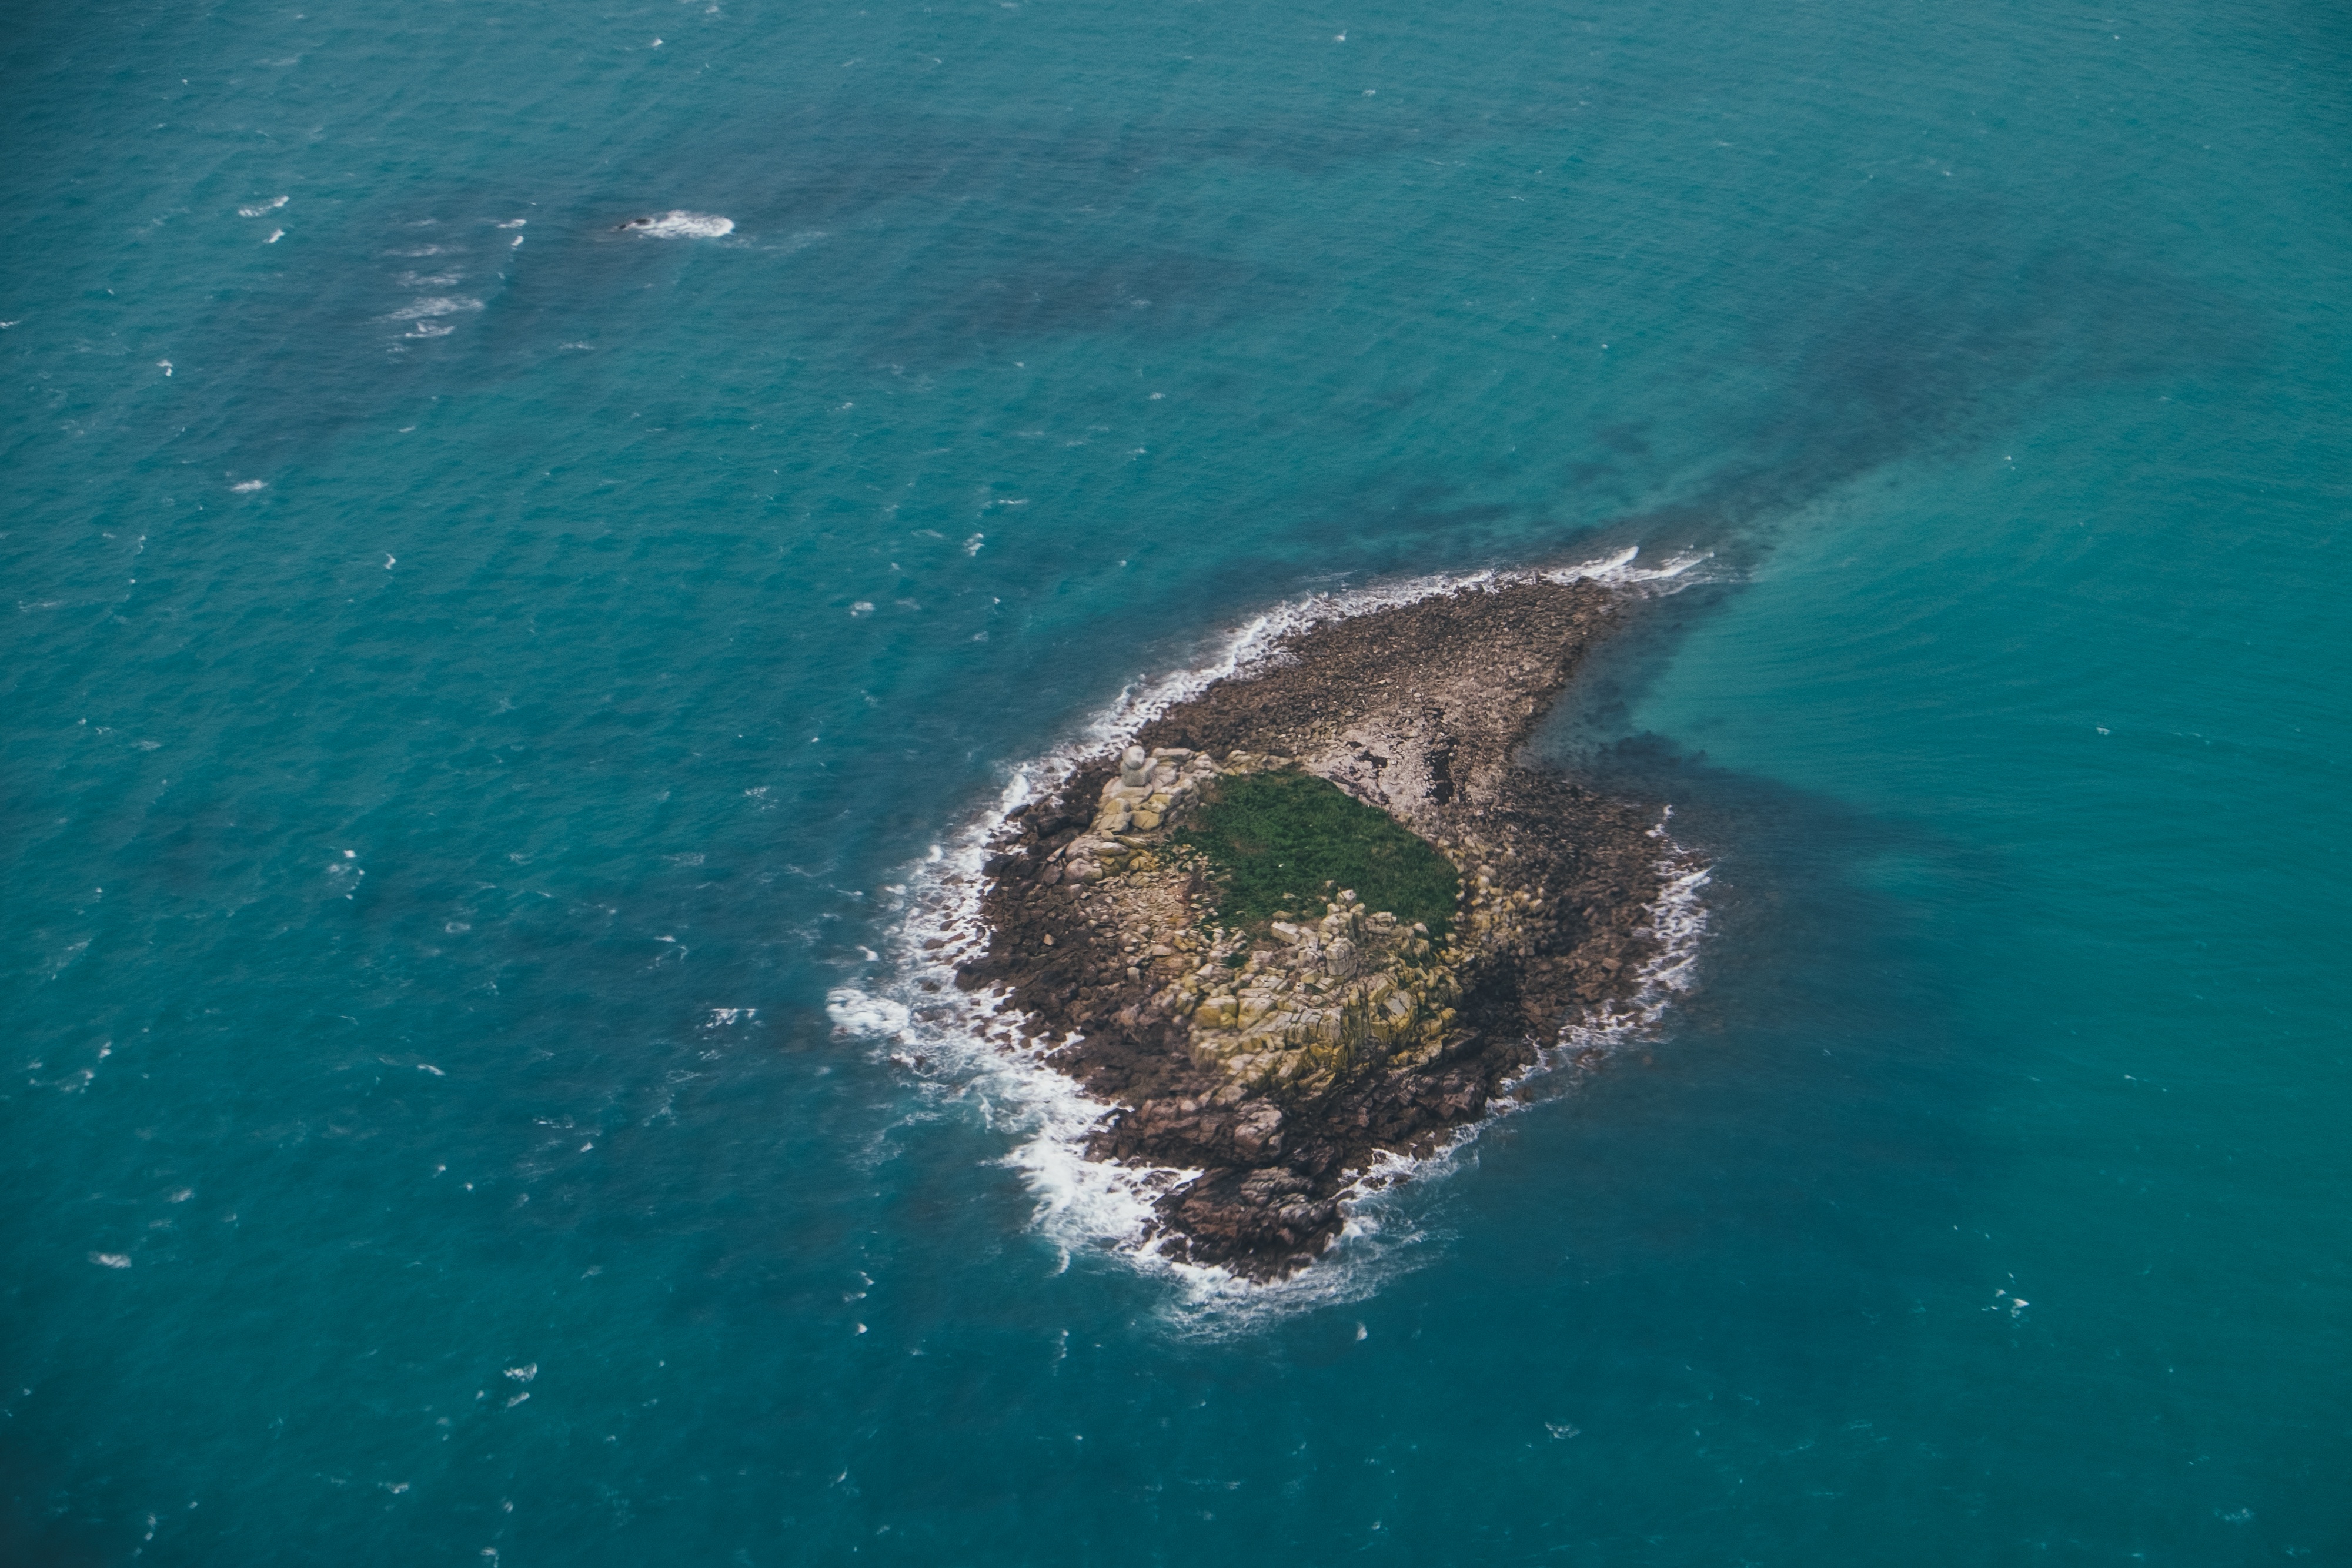
sea, coast, ocean, biology, island, reef, archipelago, cape, islet, marine mammal, atoll, marine biology